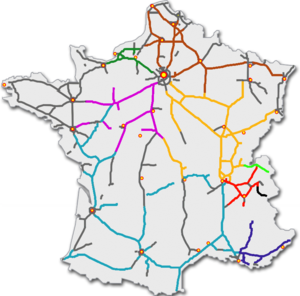
Les Trente Glorieuses désignent la période de forte croissance économique et d'augmentation du niveau de vie qu’a connu la grande majorité des pays développés entre 1946 et 1975.